Monee Township, Illinois

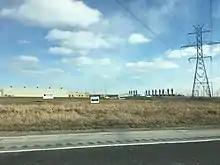
Monee Township

Monee Township is one of 24 townships in Will County, Illinois. As of the 2010 census, its population was 15,669 and it contained 6,182 housing units. Monee Township used to be known as Carcy Township, but the name was changed at an unknown date.